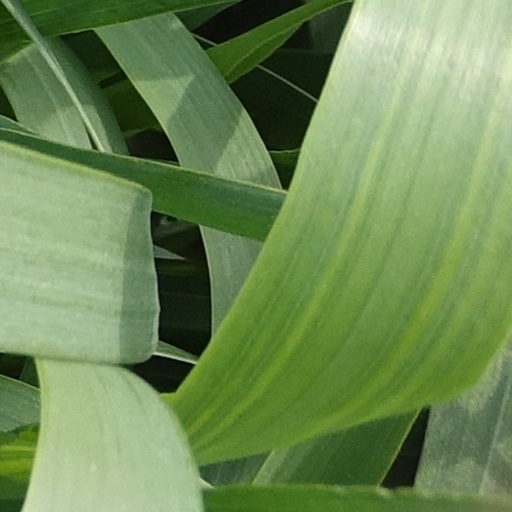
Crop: wheat